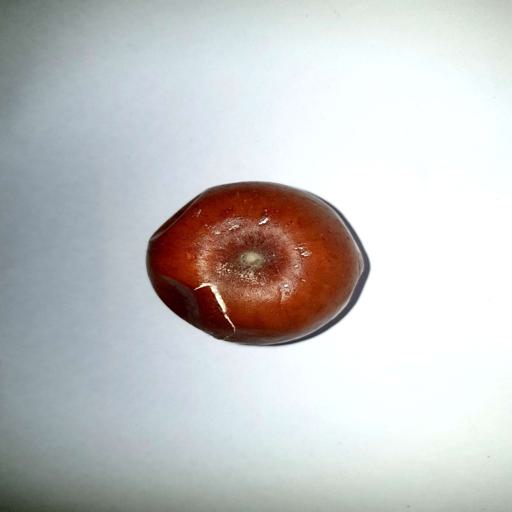
Label: bruised